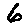
Label: 6